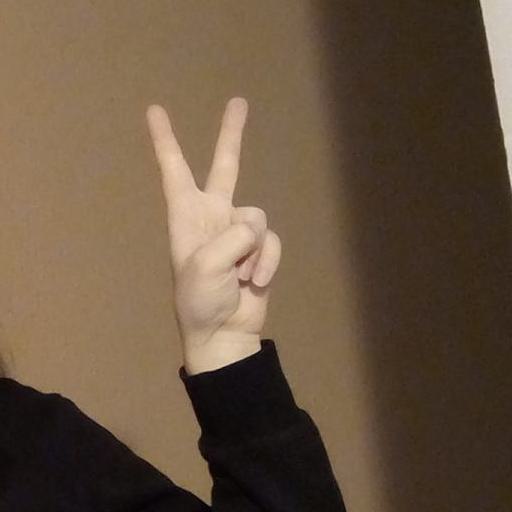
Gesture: peace